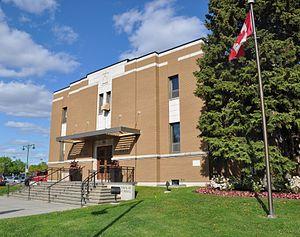
Mont-Royal est une ville liée de l'agglomération de Montréal, au cœur de l'île de Montréal, au Québec. Elle abrite une population de 20 869 habitants. Conçue en 1910 selon un plan de « cité modèle », sa fidélité au plan d'origine et la qualité de son patrimoine bâti lui valaient en 2008 la désignation de lieu historique national du Canada. Incorporée en 1912, disposant d'un rare statut bilingue au Québec, Mont-Royal représente aujourd'hui l'un des milieux les plus aisés au pays. Dans la culture populaire, on tend à référer à elle sous le nom de « Ville Mont-Royal ».